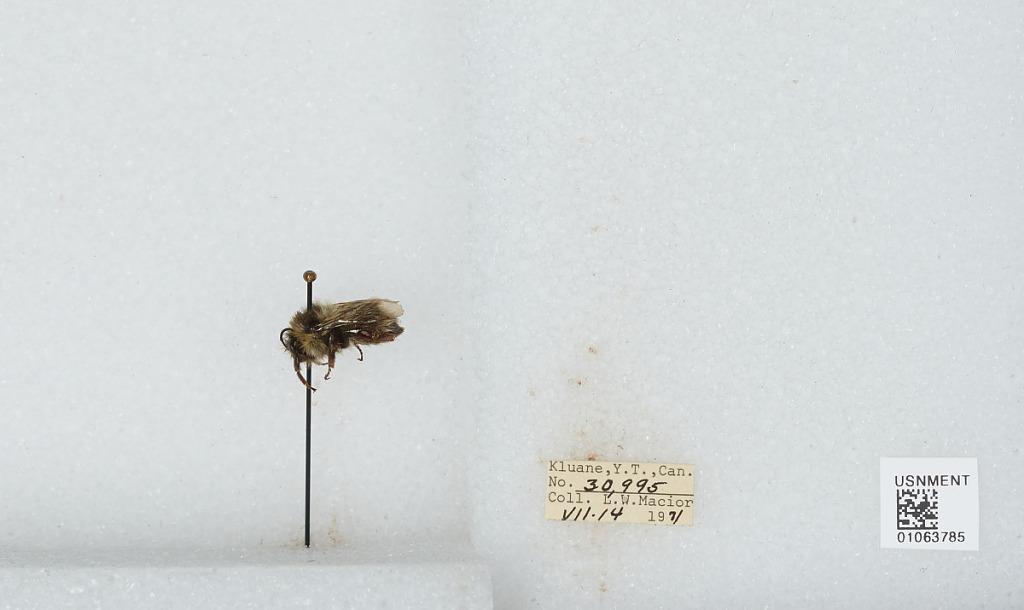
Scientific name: Bombus bifarius nearcticus
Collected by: L. Macior
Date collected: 1971-7-14
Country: Canada
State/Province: Yukon Territory
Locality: Kluane
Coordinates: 60.75, -139.5